Acompus

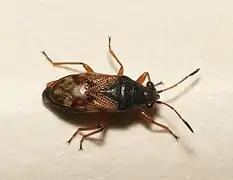
An image of Acompus rufipes

Acompus is a genus of true bugs belonging to the family Rhyparochromidae.